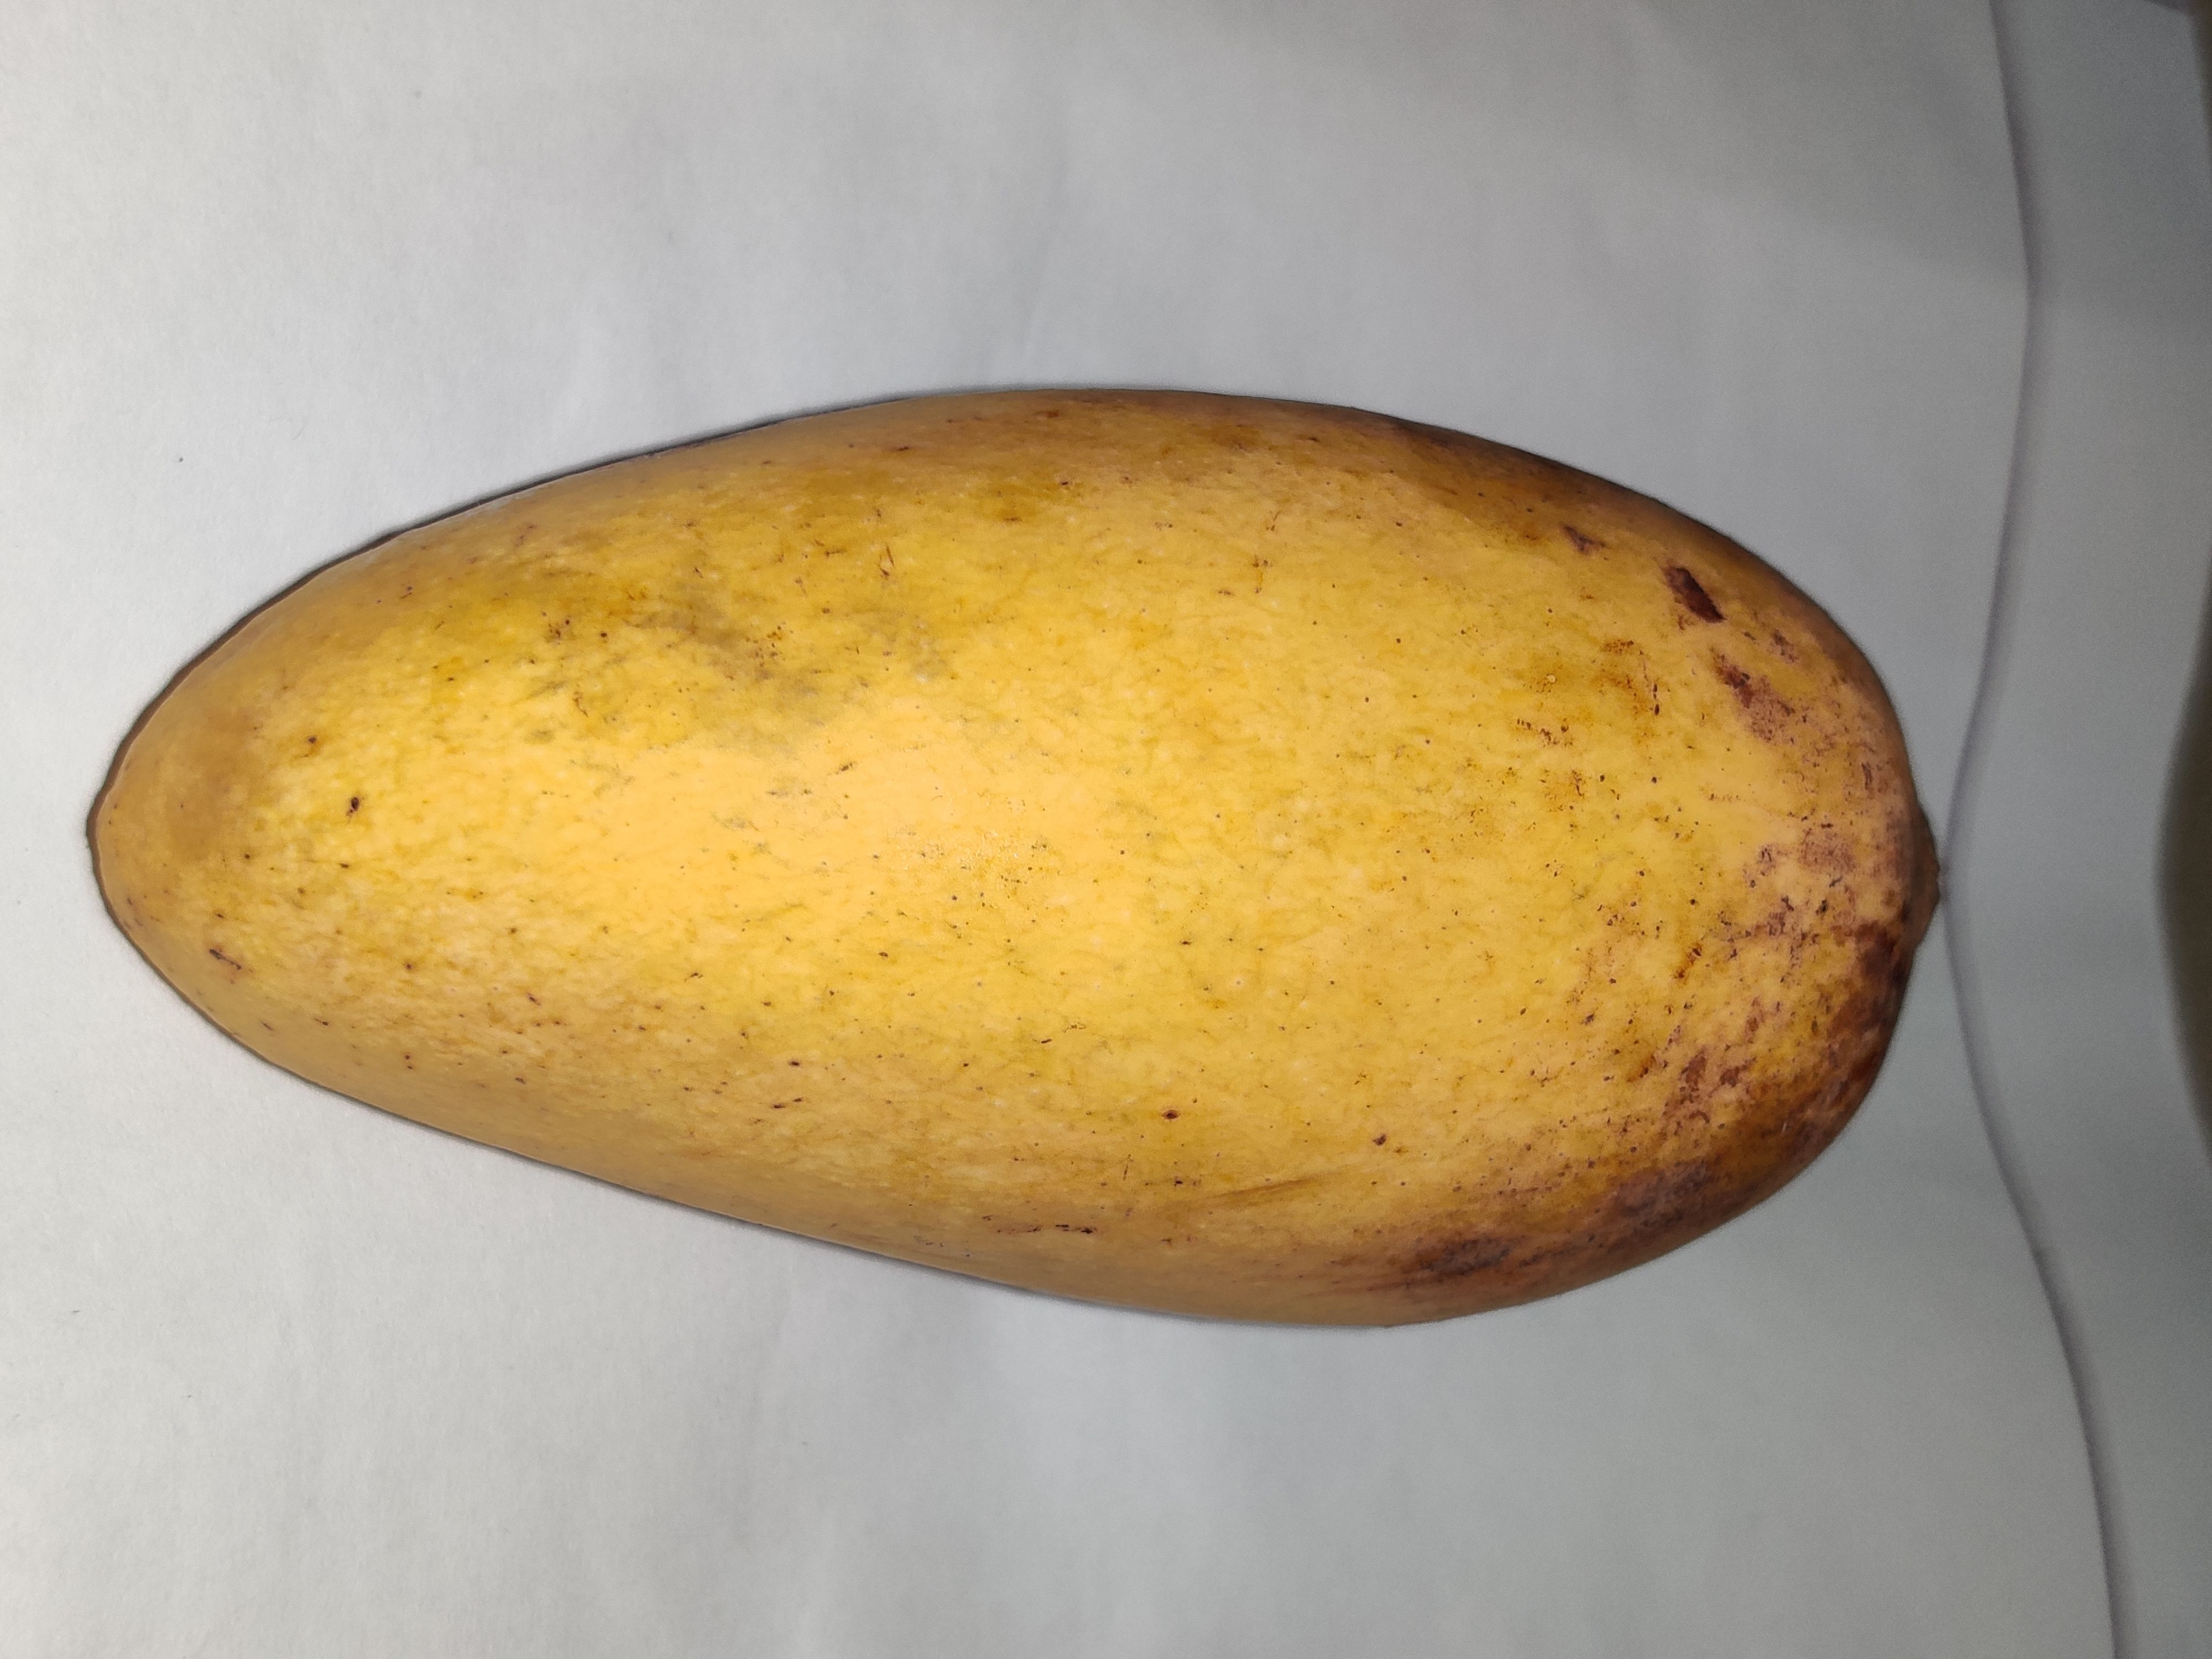
Fruit: mango
Grade: 2nd-grade